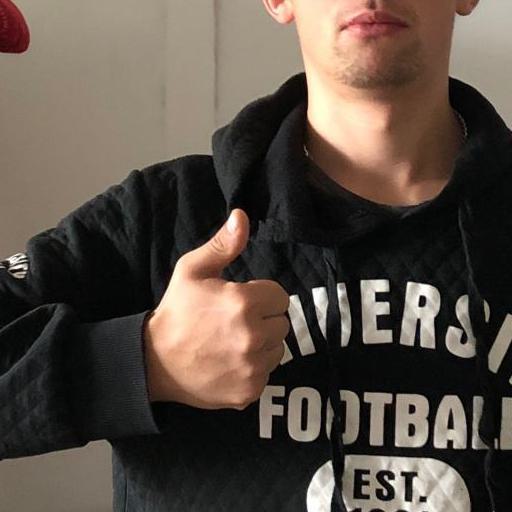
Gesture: like